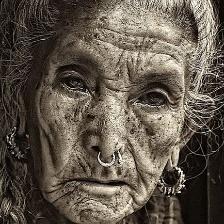
Label: faces